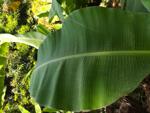
Label: healthy